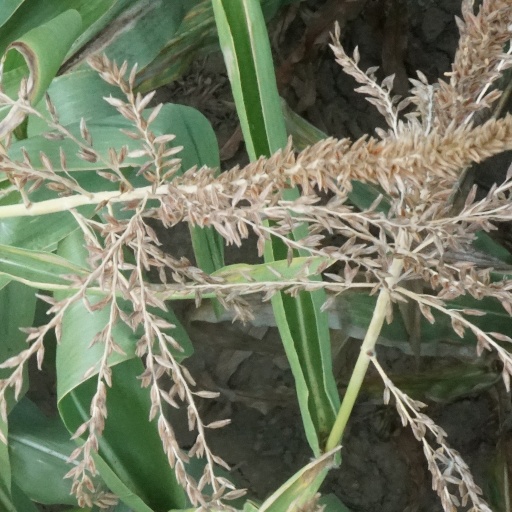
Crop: maize; corn